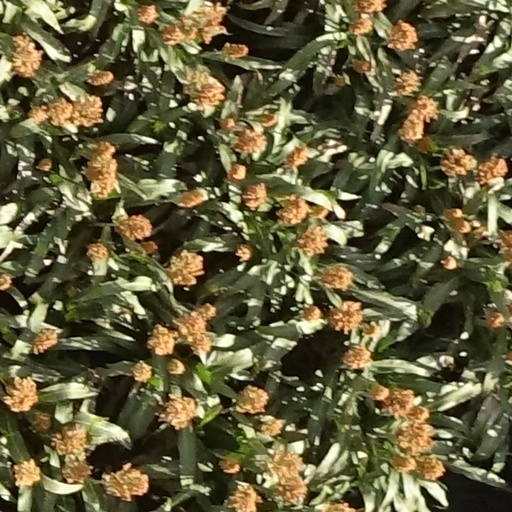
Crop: sorghum